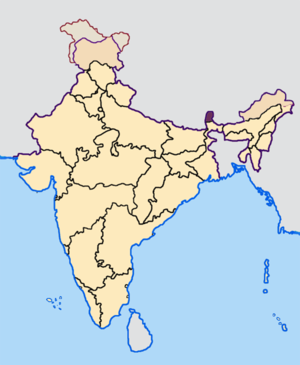
Sikkim
Sikkims lokalisering mellem Nepal og Bhutan
Sikkim er en indisk bjergstat og ligger mellem Nepal, Tibet og Bhutan. Dens hovedstad er Gangtok. Befolkning: 540,493. Areal cirka 7000 kvadratkilometer.